San Isidro Labrador Church

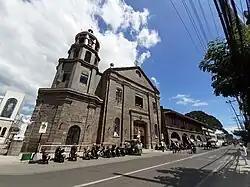
Church facade in 2019

The Diocesan Shrine and Parish of San Isidro Labrador, commonly known as Pulilan Church, is a 19th-century Baroque Roman Catholic church located at Brgy. Poblacion, Pulilan, Bulacan, Philippines. The parish church, dedicated to Saint Isidore, the Laborer, is under the Diocese of Malolos. The church is popular for being the site where water buffalos are made to kneel as tribute to the feast day of the patron saint. Like the Saint Augustine Parish from the nearby town of Baliuag, the church is also known for featuring one of the longest Holy Week Processions with at least 110 floats.